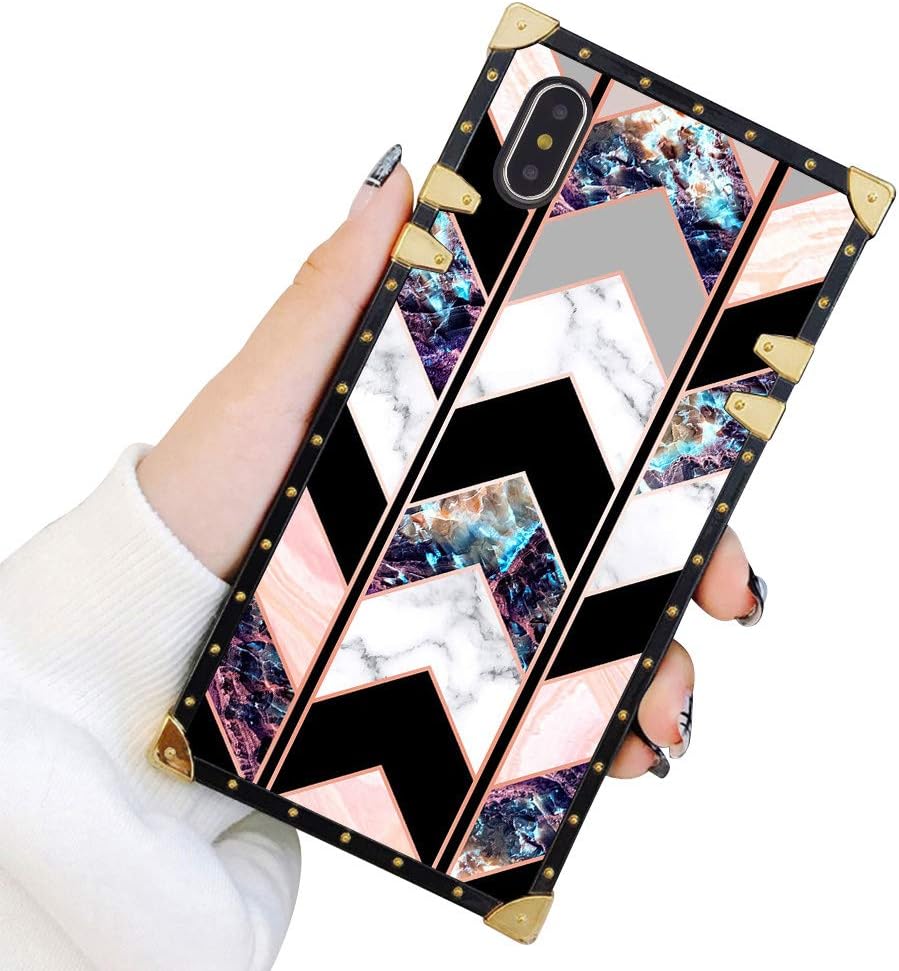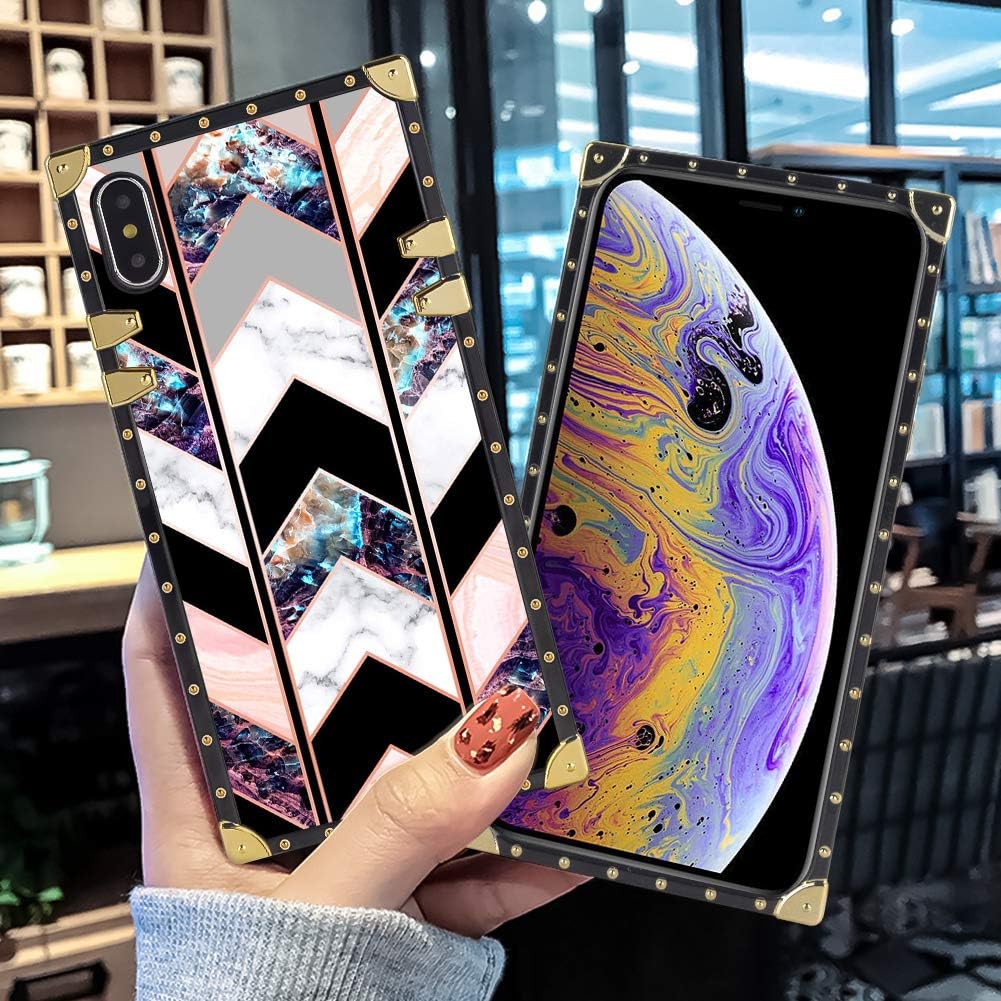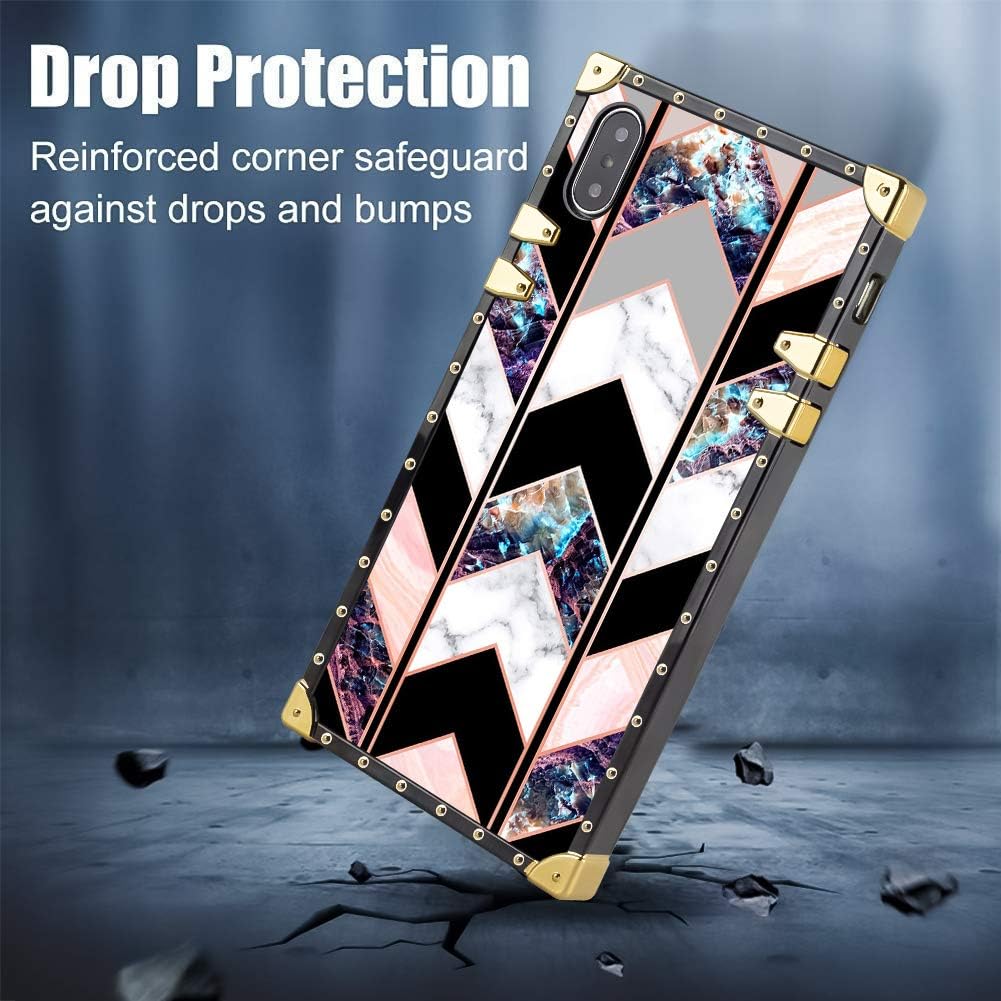
Square Case Compatible iPhone Xs Max Shiny Rose Gold Wave Geometric Marble Luxury Elegant Soft TPU Full Body Shockproof Protective Case Metal Decoration Corner Back Cover iPhone Xs Max Case 6.5 Inch
Category: Cell Phones & Accessories
Compatible with Apple iPhone Xs Max 6.5 Inch 2018. Same as the case, a unique square phone case look will not only well protect your phone,but also make better life. Square Design The classic design combine with shockproof protection and four square metal decoration corners provide the unique looking. ShockProof Protection The glossy PC hard backplane as the back, soft TPU with four square corners as the bumper frame. Precise Cutouts Full and easy access to the charging port, headphone jack, silent button, volume buttons and silent button, your device stays fully functional when it's in the case. Simple and Chic Looking Fashion pattern on the case makes your phone different and eyes-catching. Package included:  1x Luxury iPhone Xs Max Square Case
Features: Luxury metal air corner design specially design for Apple iPhone Xs Max 6.5 Inch. | Classic Chic design: Glossy surface Pattern and the squared edges give your Phone a different look and provide full body protection for your cell phone. | Better protection: High-Quality soft TPU and Hard PC as back cover and four square metal decoration corners as the bumper frame provides a better protection for your phone. The back can bear strong strike and shock from outside without any scratch, four corners can absorb the shock well when drop accidentally. | Precise Cut-outs&Raised button: Perfect cutouts for speakers, camera and other ports, raised button for all the controls and features. | Camera protection: Camera protection design allows you say goodbye to the scratch and dirt on the camera glass.